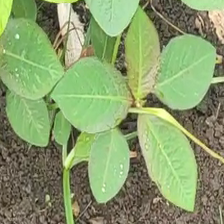
Weed species: Moti_dudhi(Euphorbia_geneculata_L)